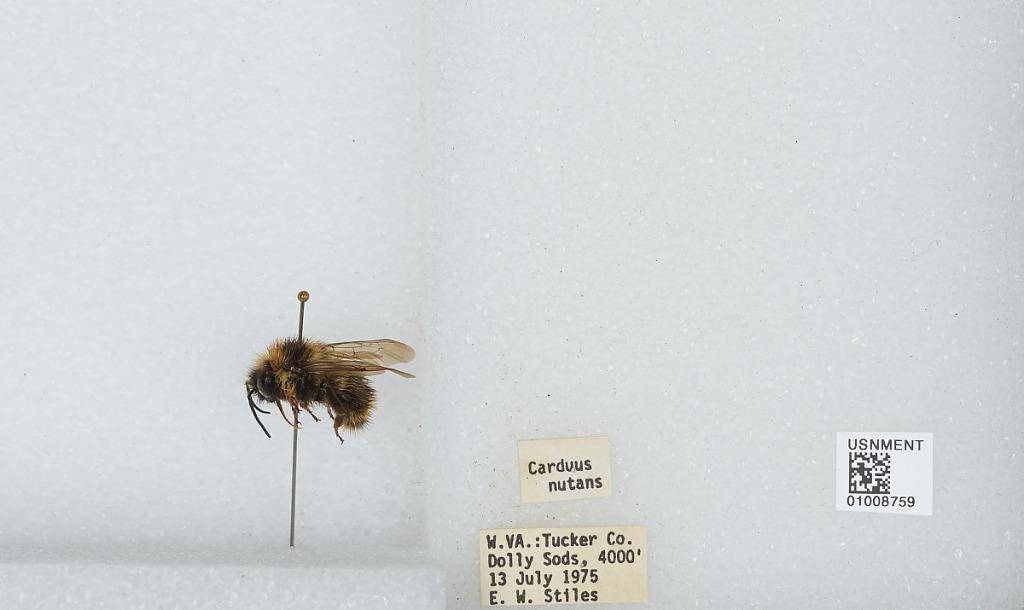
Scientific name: Bombus (Psithyrus) fernaldae (Franklin)
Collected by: E. Stiles
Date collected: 1975-7-13
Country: United States
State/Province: West Virginia
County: Tucker
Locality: Dolly Sods
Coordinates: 38.9958, -79.3681